Norm Clark

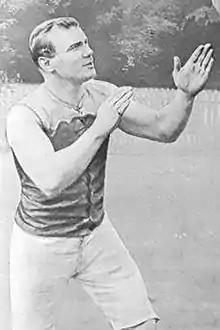
Clark in 1907

Norman Childers "Hackenschmidt" Clark (12 November 1878 – 26 December 1943) was an Australian rules footballer who played for the Carlton Football Club in the Victorian Football League (VFL) between 1905 and 1912.